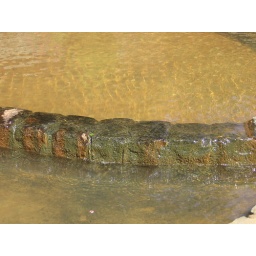
Chalice well water is rich in iron and stains all the channels red